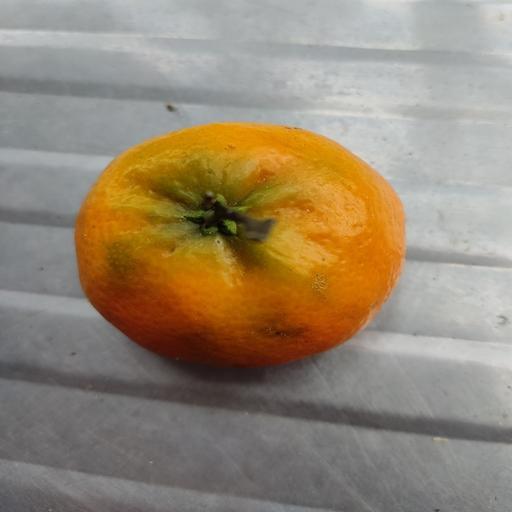
Crop type: Orange